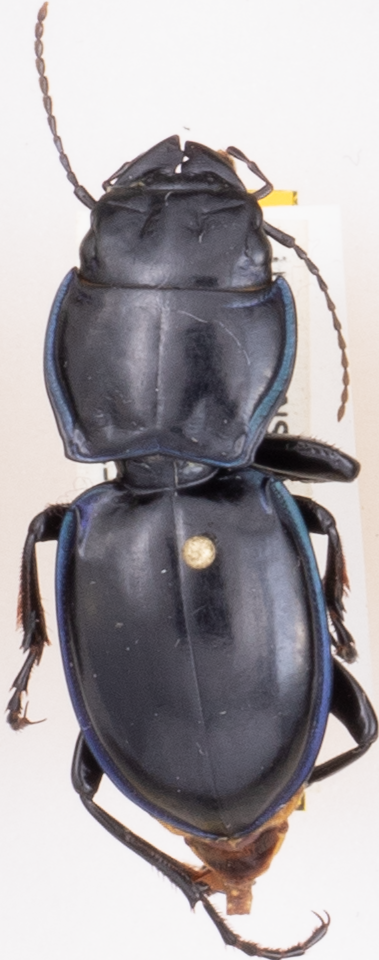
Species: Pasimachus elongatus
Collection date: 2018-06-18
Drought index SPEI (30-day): -2.01
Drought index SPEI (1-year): -1.416
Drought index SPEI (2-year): -0.782